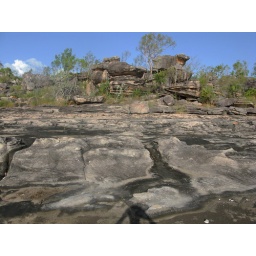
Went walking along the beach in front of the resort at Alyangula Groote Eylandt. NT